Bijie

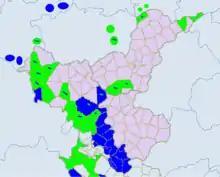
Ethnic townships in Bijie. Light green -Yi. Blue – miao. Dark green- Bouyei

Bijie City consists of one district, one county-level city, five counties and one autonomous county. These are: